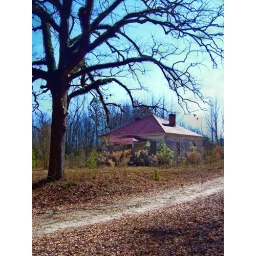
A view of an old abandoned farm house and its magnificent oak tree in northern Edgecombe County, NC